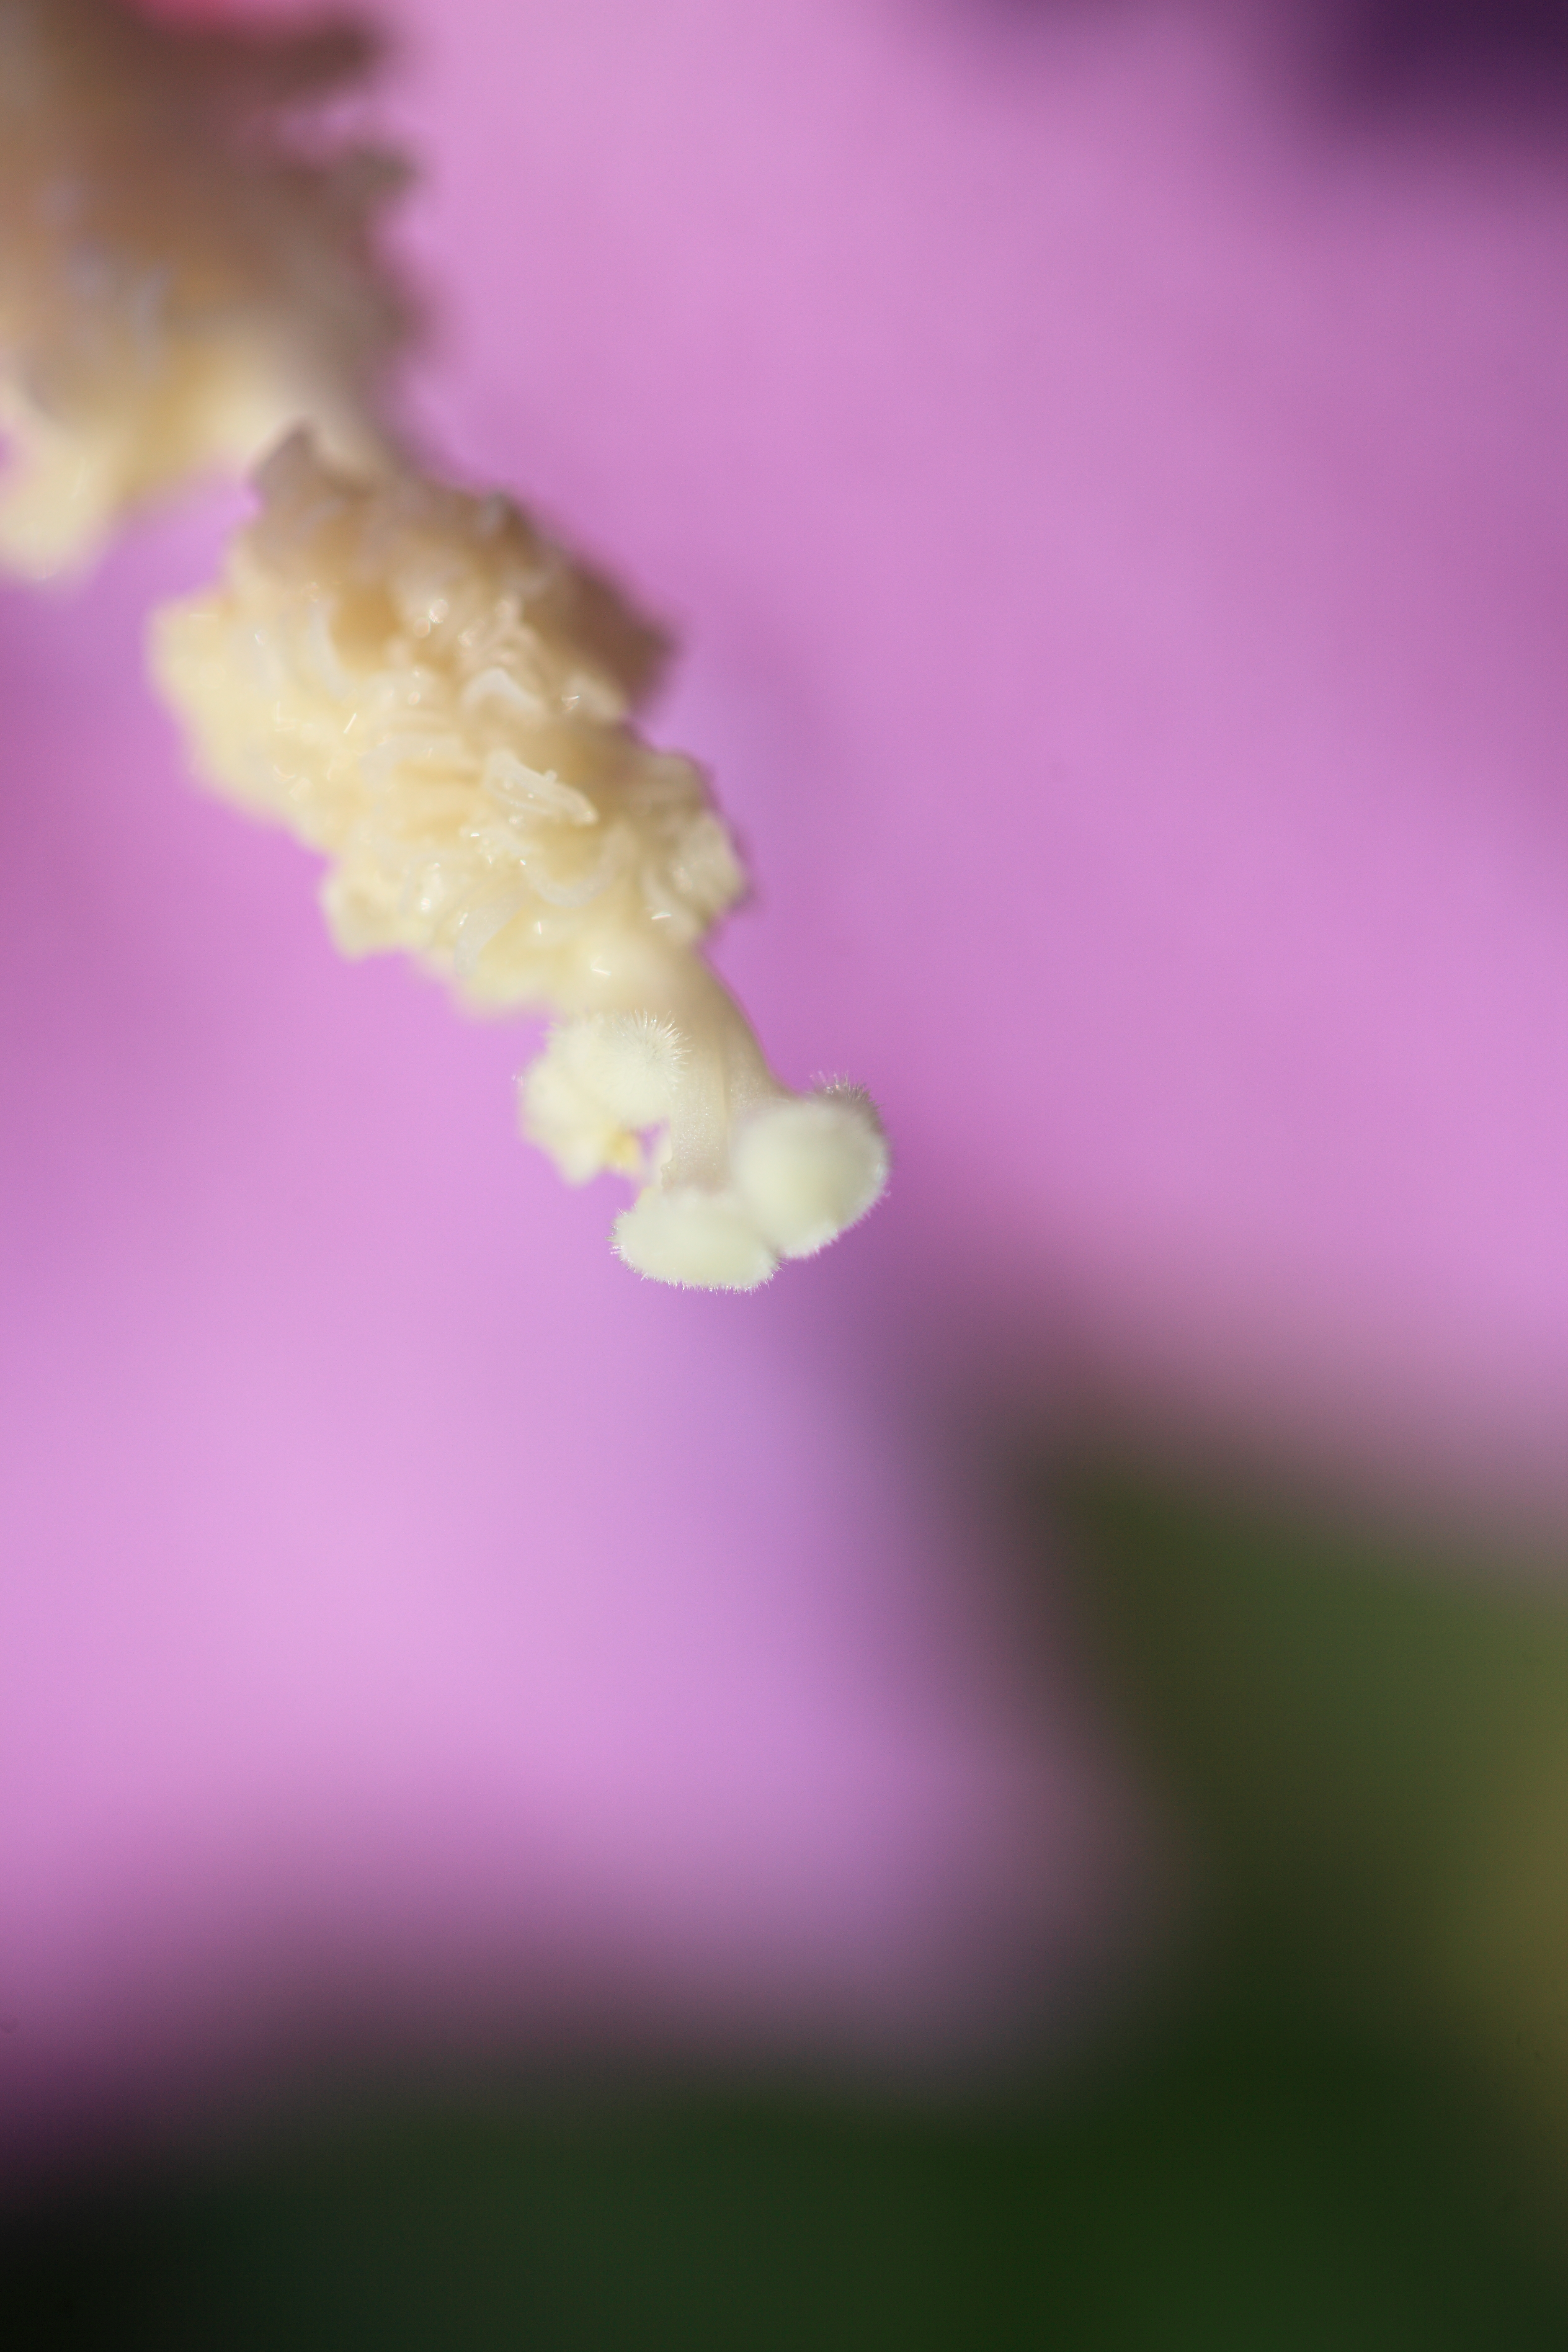
hand, blossom, plant, photography, leaf, flower, purple, petal, green, high, color, pink, close up, cool image, tochigi, 5d, center, hires, markii, hi, res, resolution, shimotsuga, macro photography